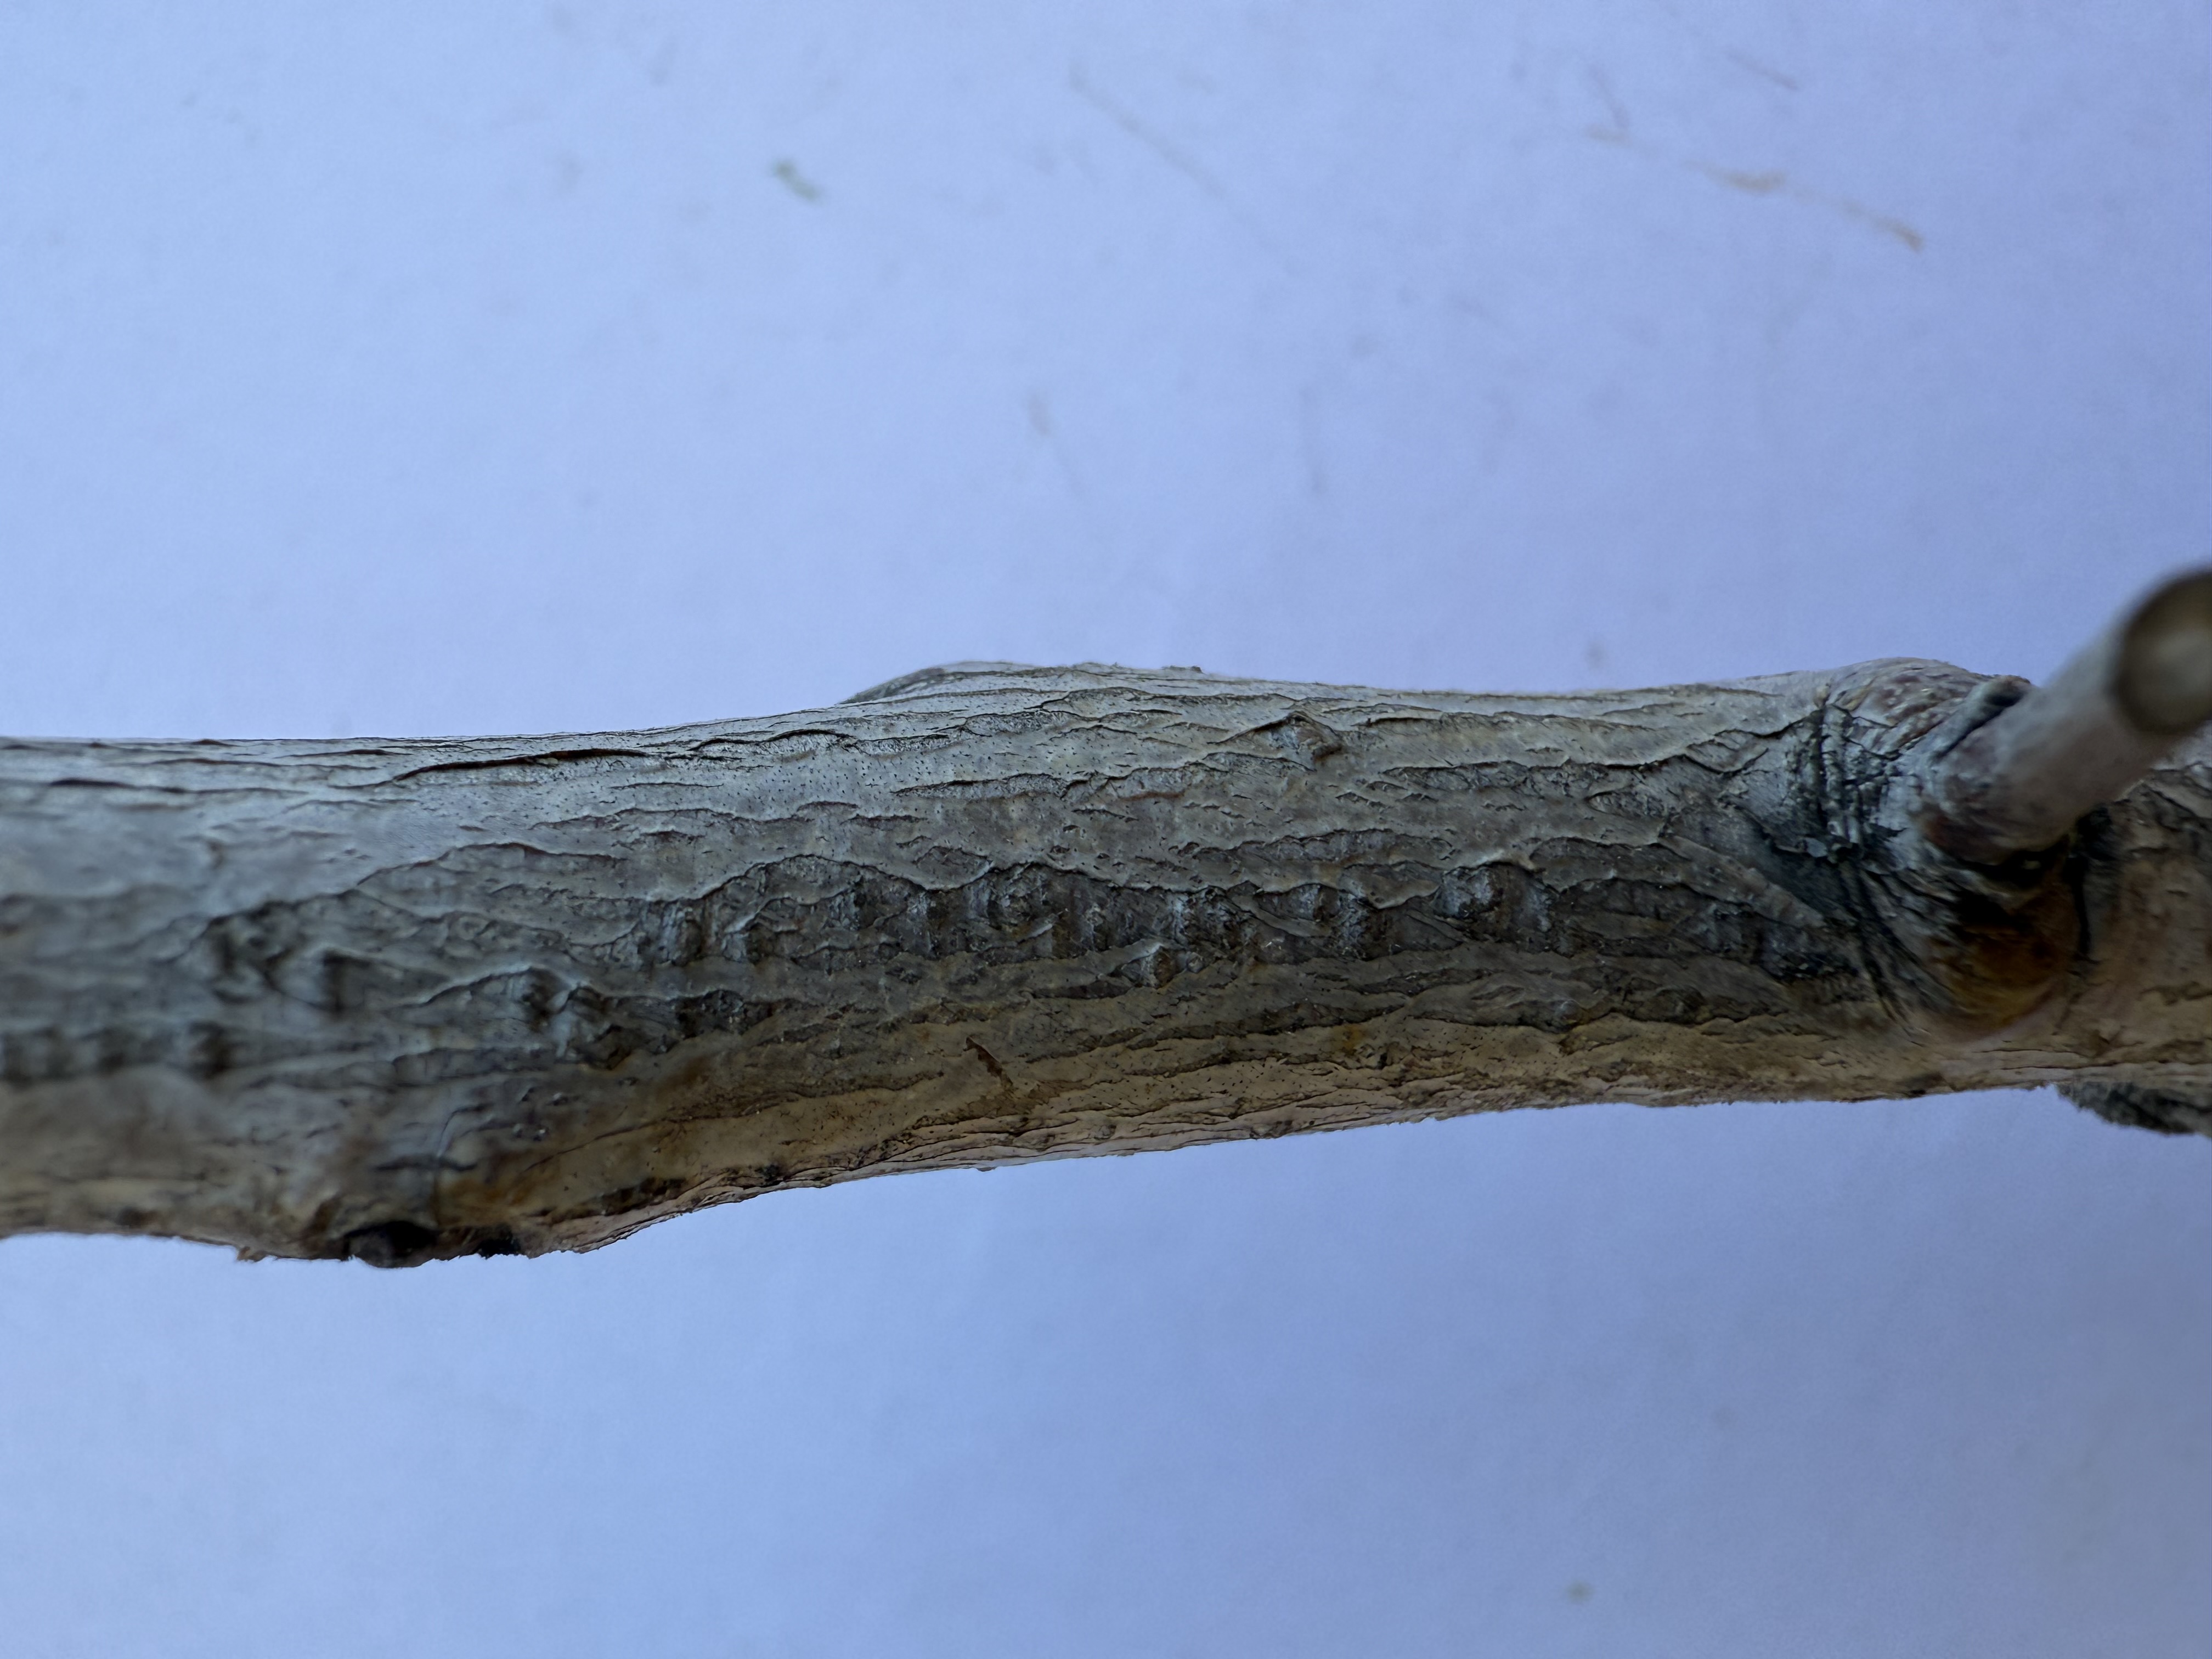
Variety: Hale Peach